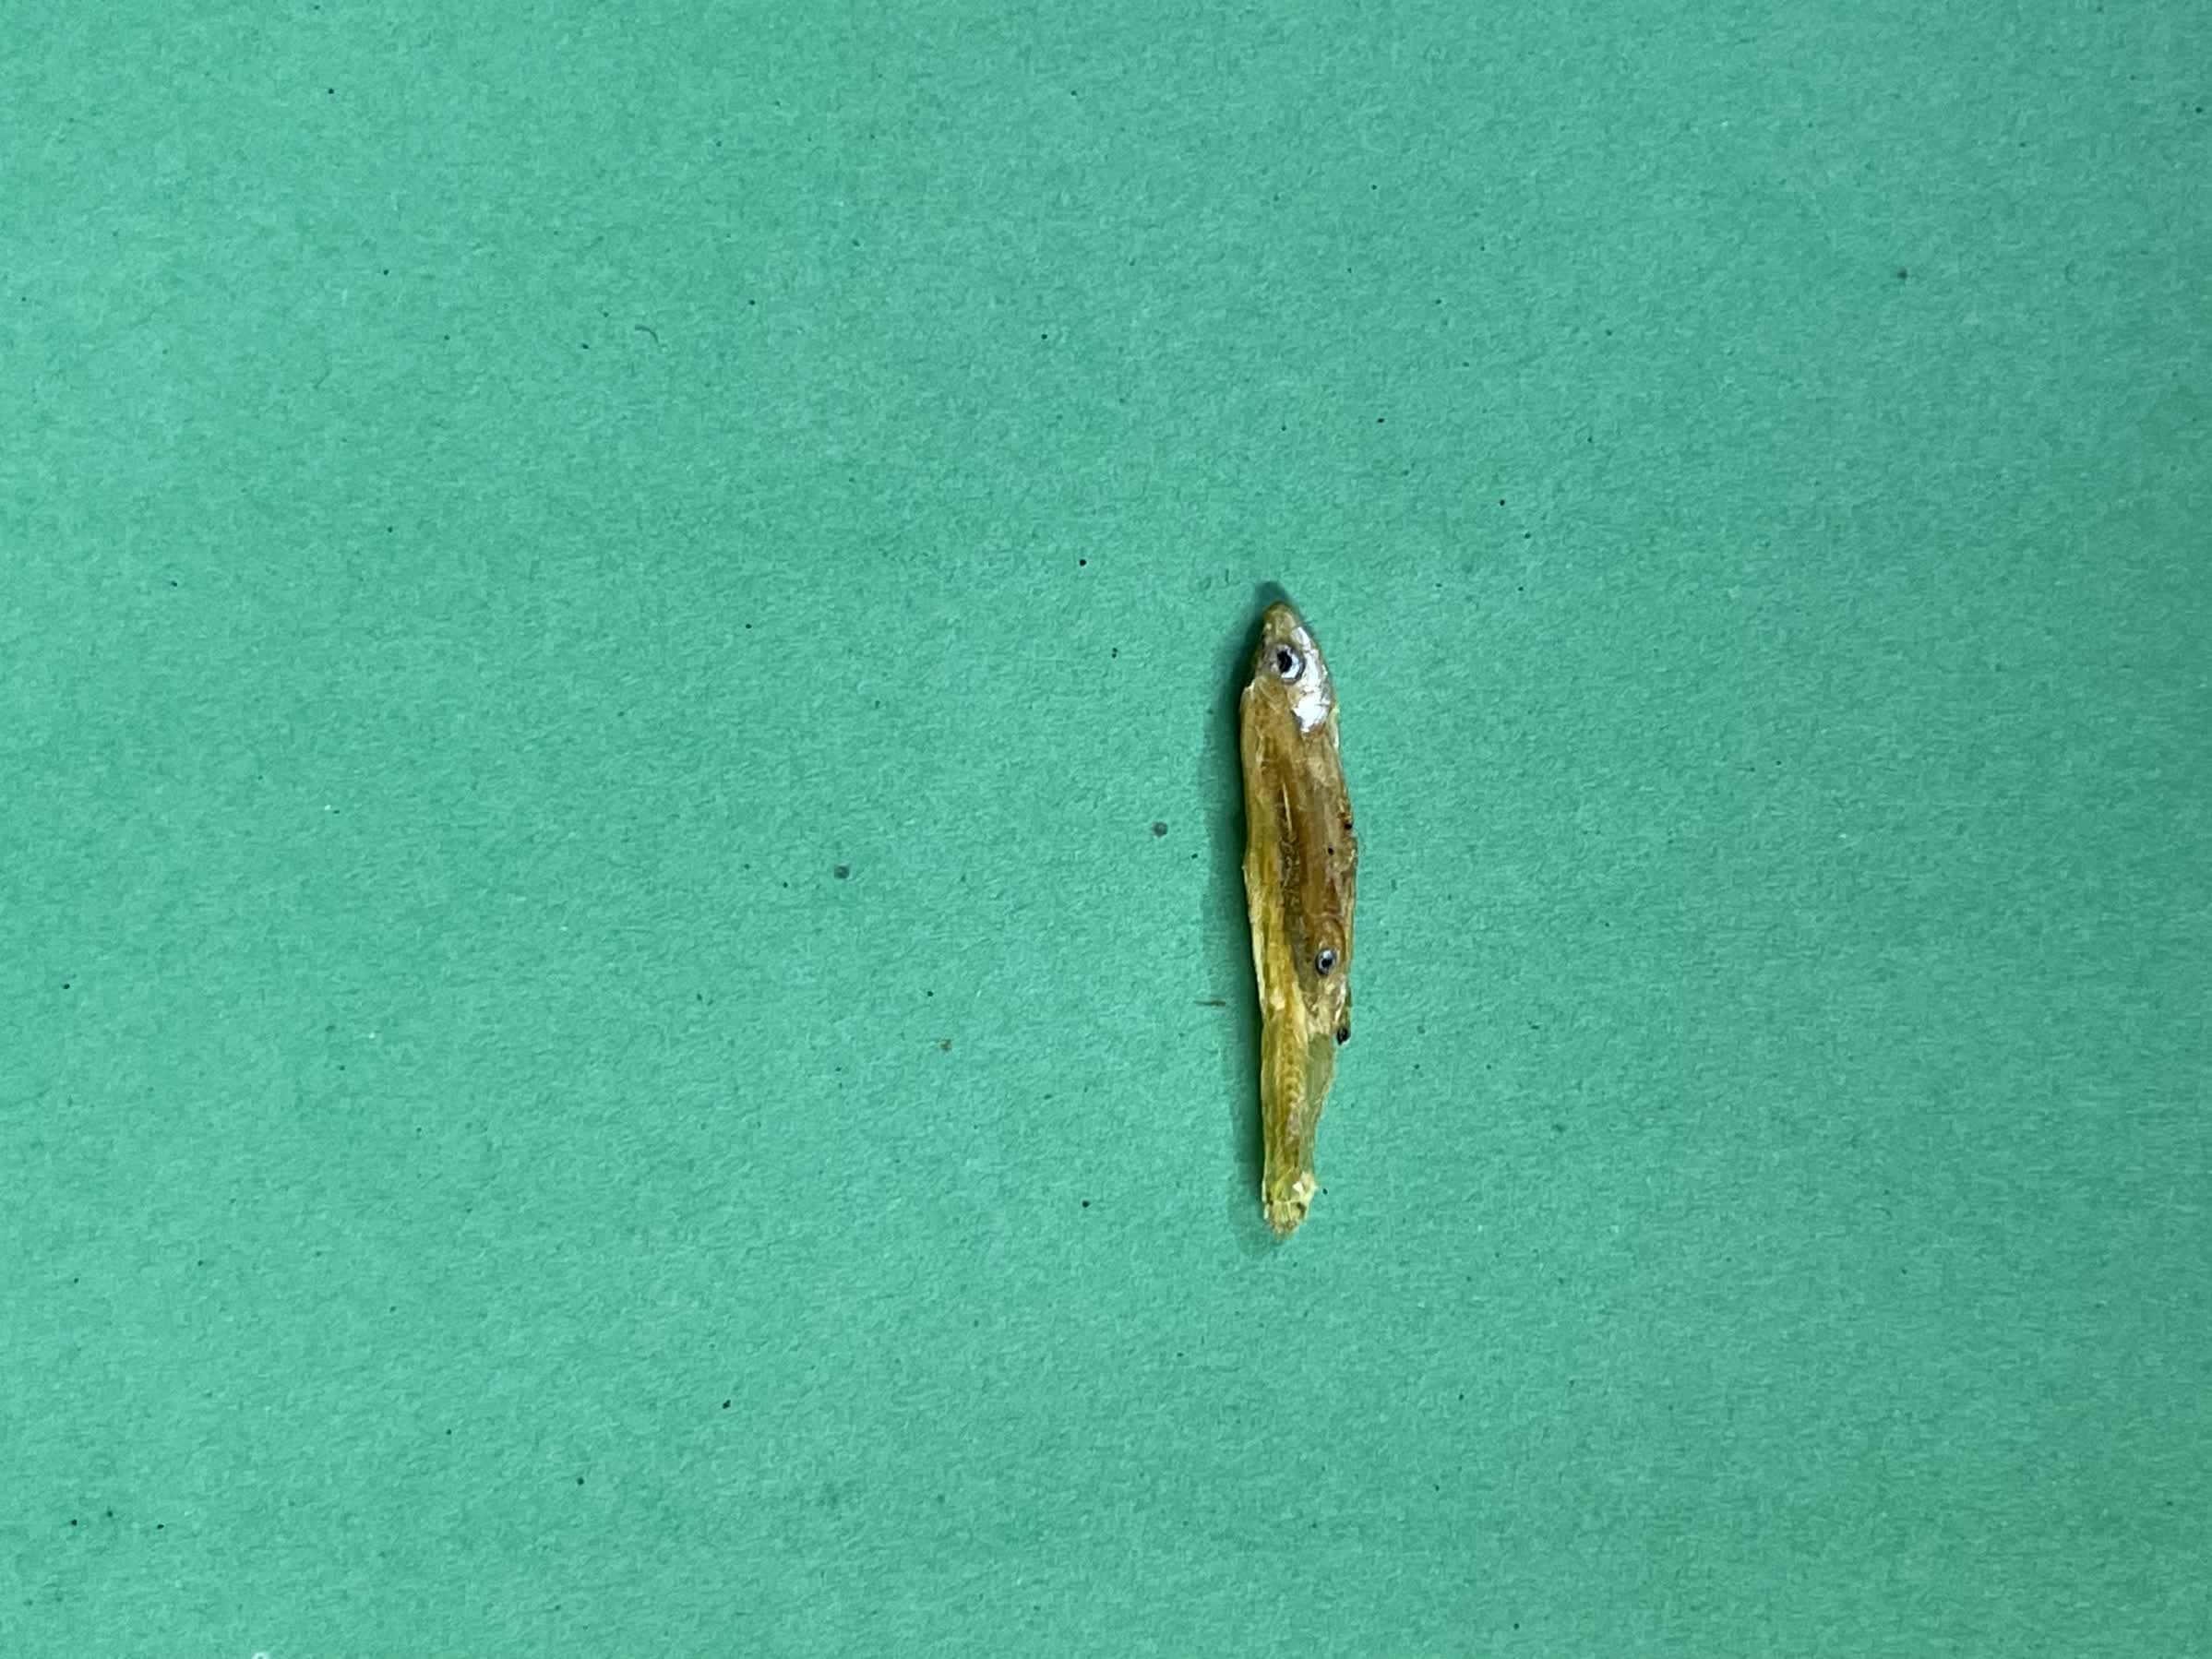
Species: kachki